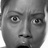
Emotion: surprise